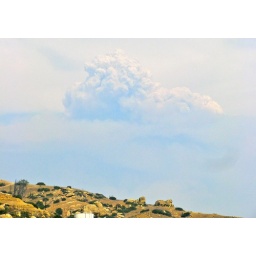
Convection column topped by pyrocumulus clouds created by Station Fire on the afternoon of Aug. 30, 2009.